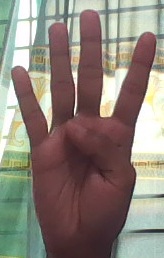
ASL sign: 4